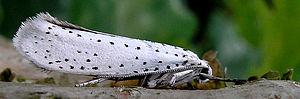
Les Yponomeutidae sont une famille de lépidoptères de la super-famille des Yponomeutoidea.
Les Yponomeutoidea sont une super-famille d'insectes de l'ordre des lépidoptères.